Star Wars (2015 comic book)

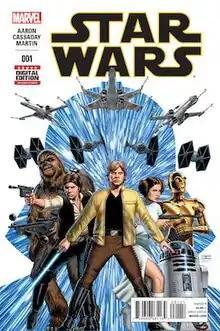
Issue #1 cover (January 2015)

Star Wars is an ongoing "Star Wars" comic series published by Marvel Comics since January 14, 2015. Originally written by Jason Aaron with art by John Cassaday, it is set between the 1977 film "Star Wars" and its 1980 sequel, "The Empire Strikes Back", much like the previous comic published in 2013 by Dark Horse Comics. The series features classic "Star Wars" characters Luke Skywalker, Princess Leia, Han Solo, Chewbacca, , and R2-D2. It was one of three new "Star Wars" comics by Marvel announced in July 2014, along with "" and the limited series "".